Euparthenos

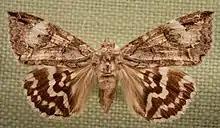
"Euparthenos nubilis"

Euparthenos is a monotypic moth genus in the family Erebidae erected by Augustus Radcliffe Grote in 1876. Its only species, Euparthenos nubilis, the locust underwing, was first described by Jacob Hübner in 1823. The adults resemble some of the underwing moths of genus "Catocala", which are fairly close relatives, in color, pattern, and the habit of resting on tree trunks. But "E. nubilis" can usually be immediately recognized by the four concentric black bands per hindwing, as opposed to one or two (at most three) in "Catocala". Color morphs of "E. nubilis" with altered pattern are known, however, and these may be hard to recognize without detailed examination.